Charles Martel

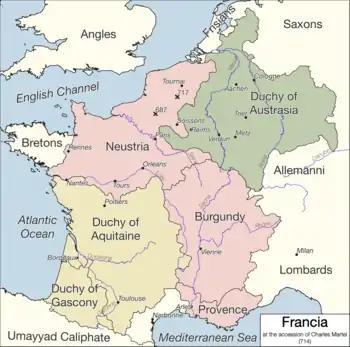
The Frankish kingdoms at the time of the death of Pepin of Herstal (714). Aquitaine (yellow) was outside Arnulfing authority and Neustria and Burgundy (pink) were united in opposition to further Arnulfing dominance of the highest offices. Only Austrasia (green) supported an Arnulfing mayor -- first Theudoald, then Charles. The German duchies to the east of the Rhine were "de facto" outside of Frankish suzerainty at this time.

In December 714, Pepin of Herstal died. A few months before his death and shortly after the murder of his son Grimoald the Younger, he had taken the advice of his wife Plectrude to designate as his sole heir Theudoald, his grandson by their deceased son Grimoald. This was immediately opposed by the Austrasian nobles because Theudoald was a child of only eight years of age. To prevent Charles using this unrest to his own advantage, Plectrude had him imprisoned in Cologne, the city which was intended to be her capital. This prevented an uprising on his behalf in Austrasia, but not in Neustria.